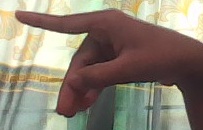
ASL sign: P